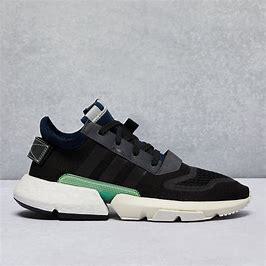
Brand: Adidas
Model: Pod S3 1